Liberal arts education

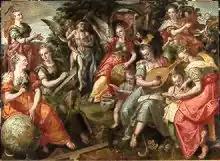
"Allegory of the seven liberal arts," The Phoebus Foundation

Liberal arts education is a traditional academic course in Western higher education. "Liberal arts" takes the term "art" in the sense of a learned skill rather than specifically the fine arts. "Liberal arts education" can refer to studies in a liberal arts degree course or to a university education more generally. Such a course of study contrasts with those that are principally vocational, professional, or technical, as well as religiously based courses.